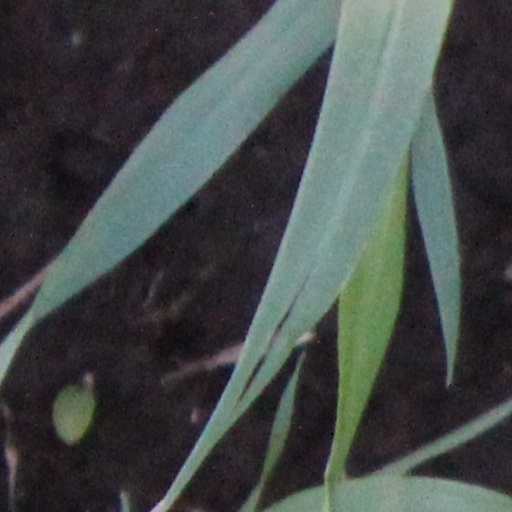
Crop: wheat